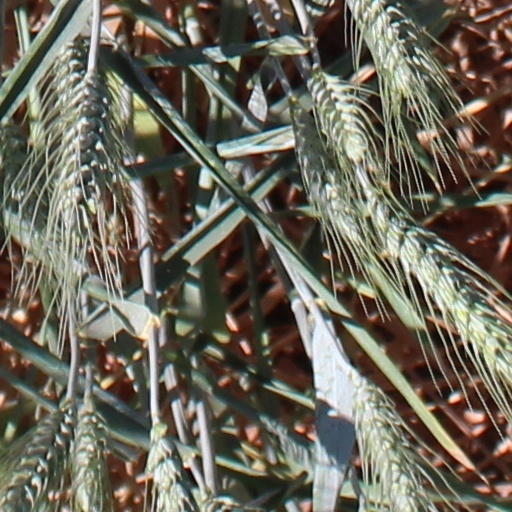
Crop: wheat